Robert Thornby

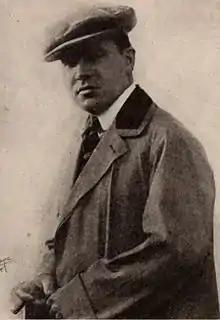
From a 1920 magazine

Robert Thornby (March 27, 1888 – March 6, 1953) was an American director and actor of the silent era. He directed 75 films between 1913 and 1927. He also appeared in 48 films between 1911 and 1930. He was born in New York, New York, and died in Los Angeles, California.